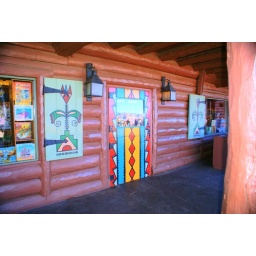
Grand canyon side door to bright angel lodge. See rim in window reflection 40 feet away.